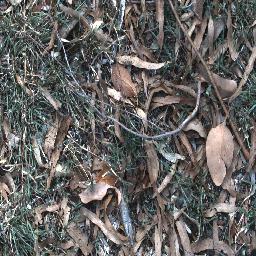
Label: negative